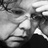
Emotion: sad